Ben Cardin

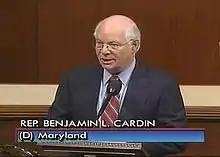
On the floor of the House on June 12, 2006, Representative Cardin calling for the withdrawal of all troops from Iraq by 2007

In the House, Cardin was involved with fiscal issues, pension reform, and health care. His legislation to increase the amount individuals can store in their 401k plans and IRAs was passed in 2001. His bill to expand Medicare to include preventive benefits such as colorectal, prostate, mammogram, and osteoporosis screening was also enacted. He also authored legislation to provide a Medicare prescription drug benefit for chronic illnesses; fund graduate medical education; and guarantee coverage for emergency services.